98th Air Brigade

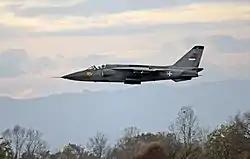
J-22 of the 241st Fighter-Bomber Squadron "Tigers"

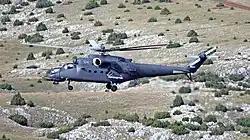
Mi-35M of the 714th Anti-armor Helicopter Squadron "Shadows"

The 98th Air Brigade is a joint tactical air force unit whose basic organization structure consists of modular units of squadron and battalion size. Most of its units are located at Lađevci Air Base, while few (119th Mixed Helicopter Squadron and 161st Air Base Security Battalion) are located at Niš Air Base.